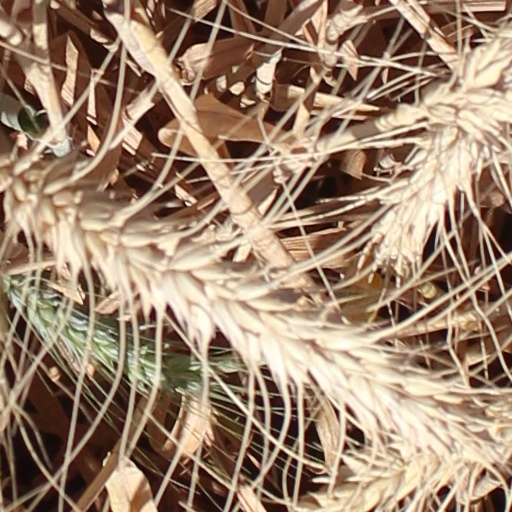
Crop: wheat